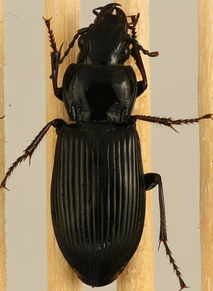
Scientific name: Pterostichus melanarius
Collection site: UNDERC Site (UNDE), plot UNDE_008